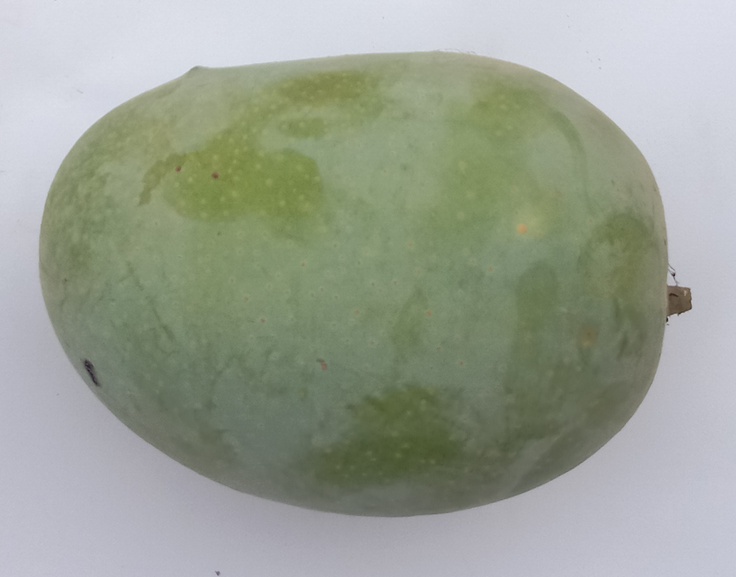
Mango variety: Langra